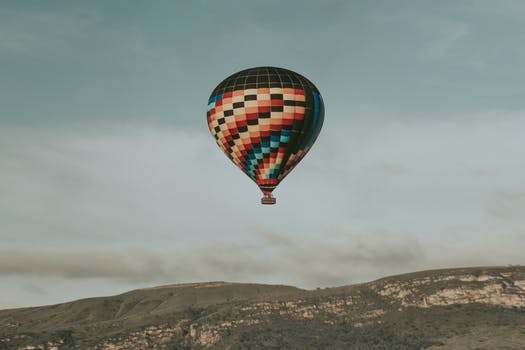
Label: No Watermark